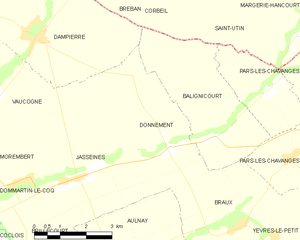
Carte des communes françaises: Donnement